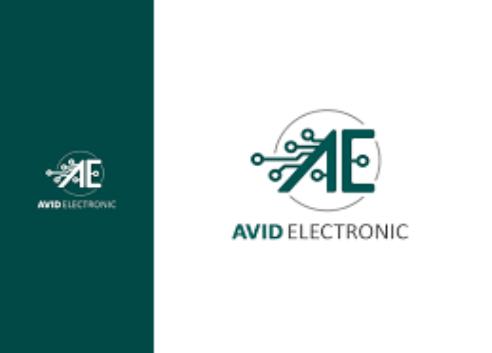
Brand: Avid
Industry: Necessities